Geneva

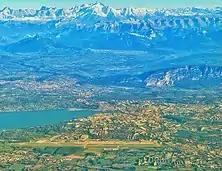
The Geneva area seen from above the Jura mountain chain, with the International airport in the foreground, and the Mont Blanc mountain range in the background

Geneva is located at 46°12' North, 6°09' East, at the south-western end of Lake Geneva, where the Rhône flows out. It is surrounded by three mountain chains, each belonging to the Jura: the Jura main range lies north-westward, the Vuache southward, and the Salève south-eastward.